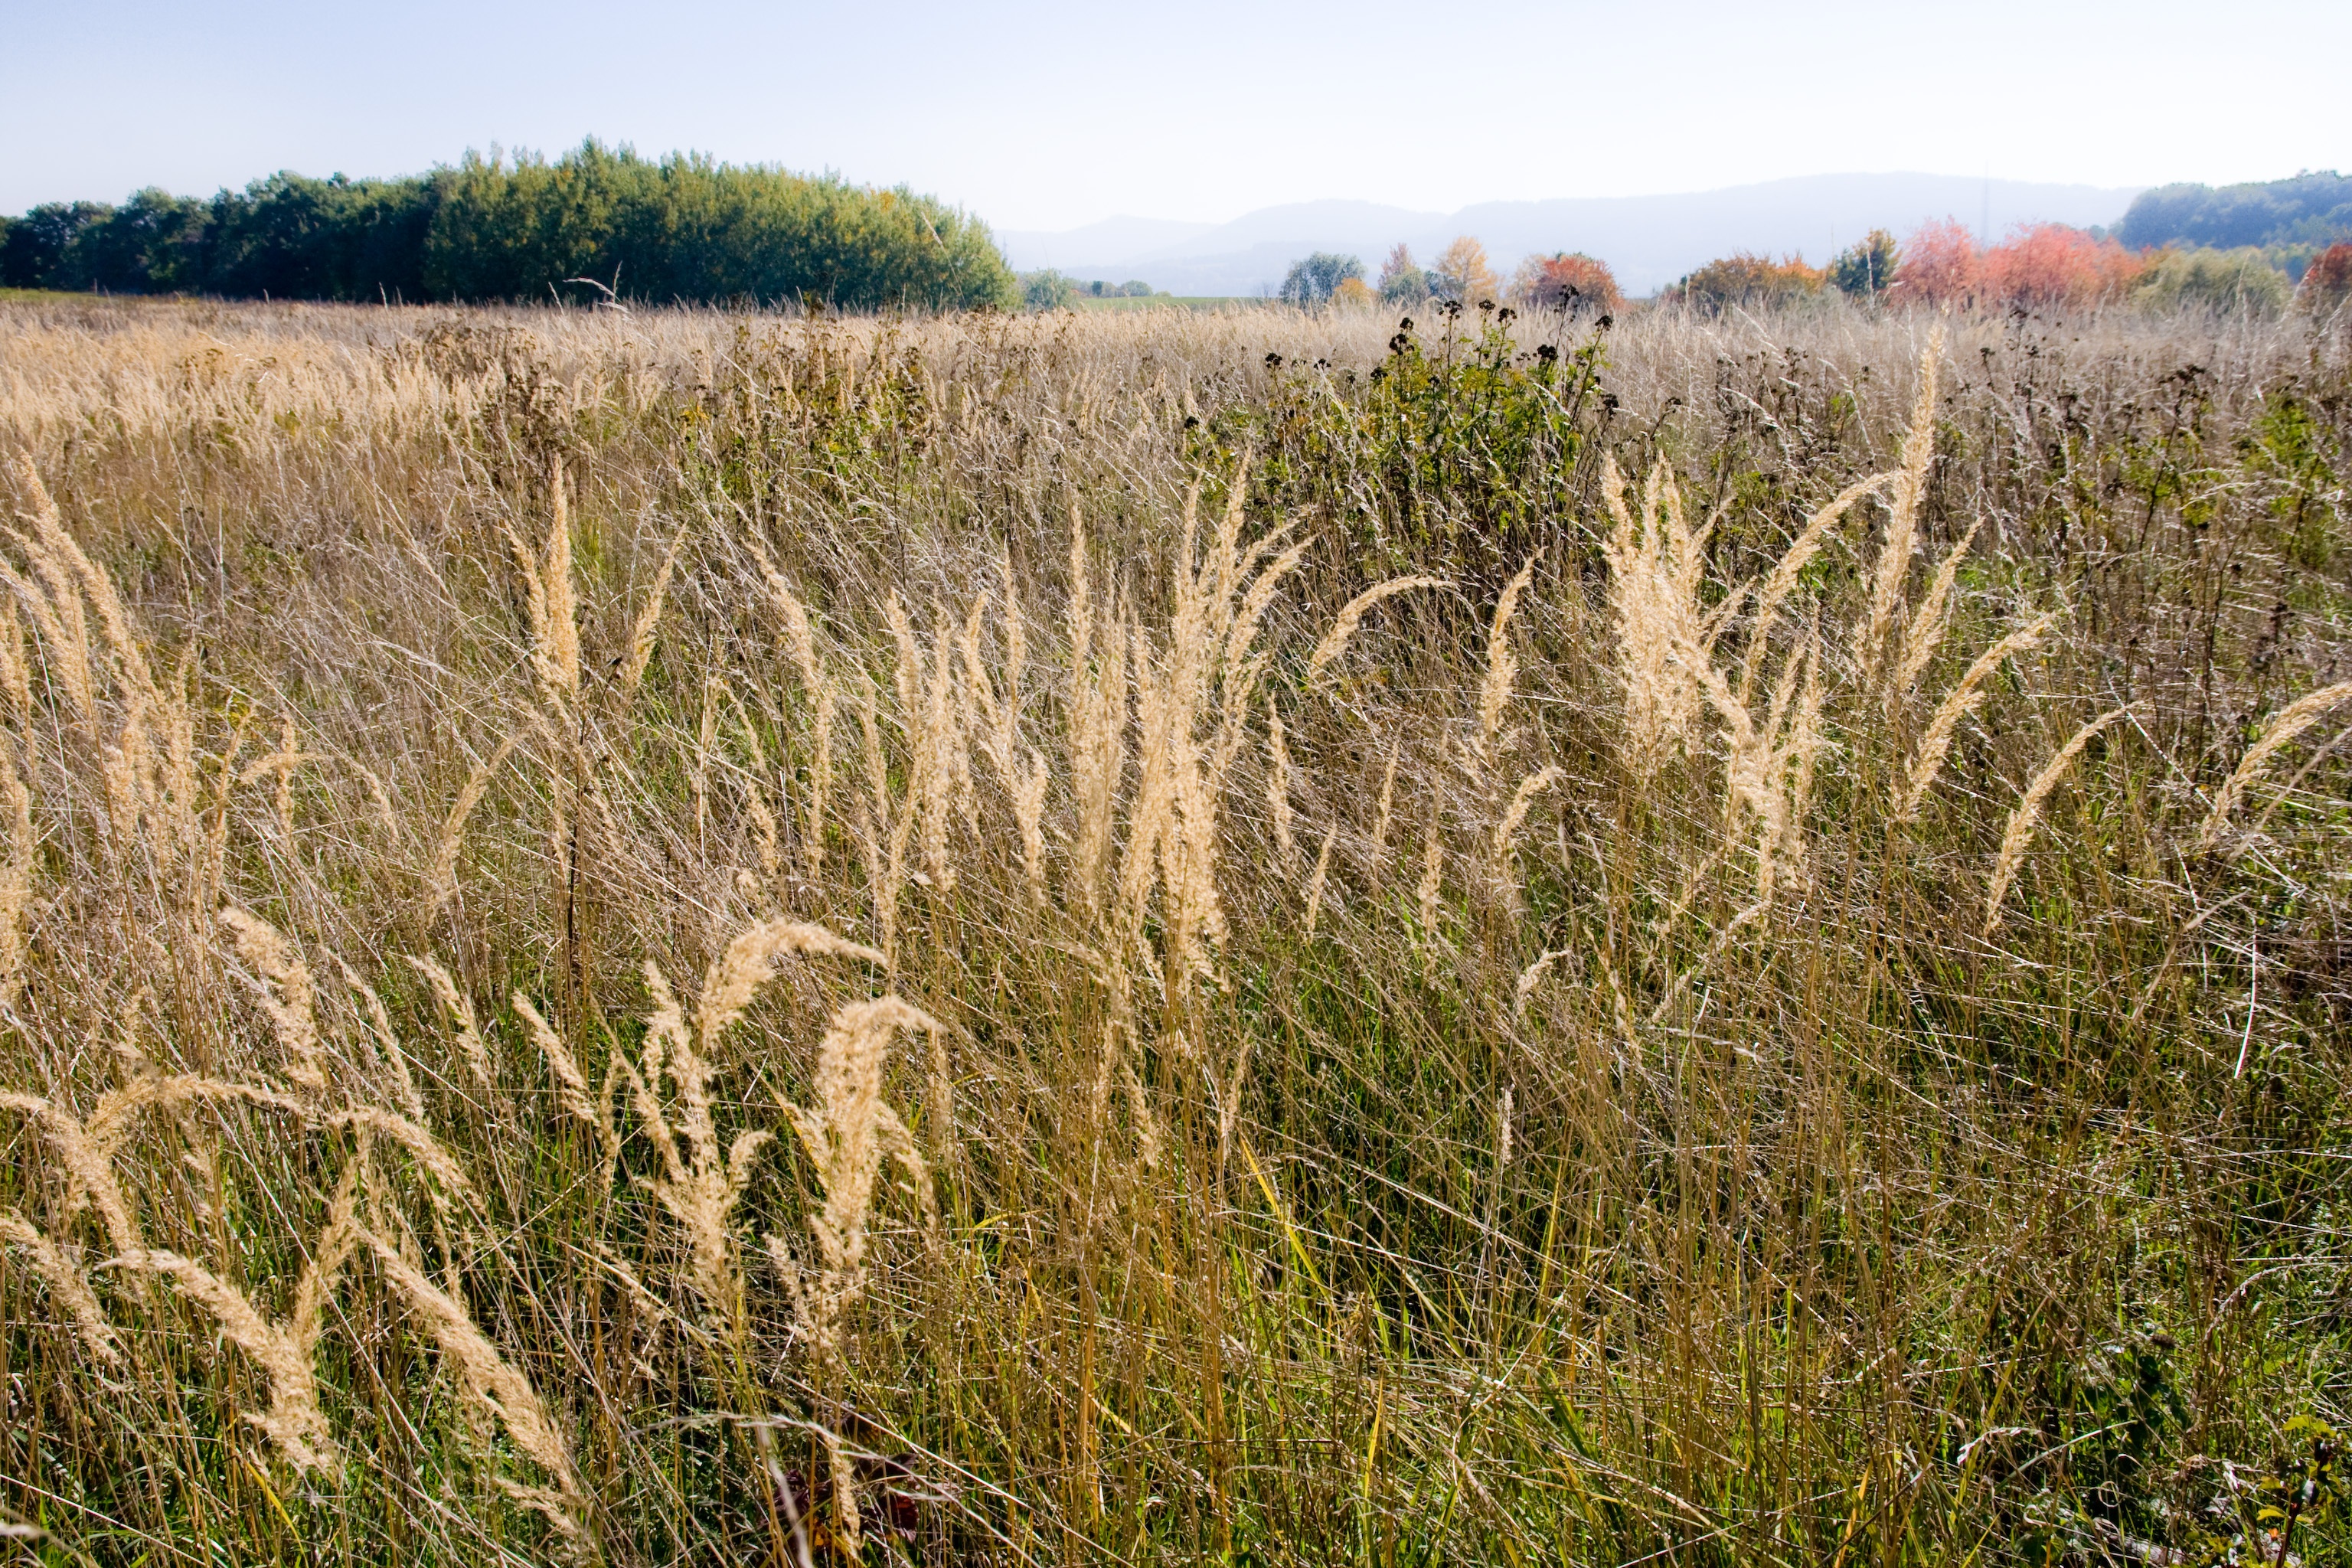
landscape, nature, grass, marsh, plant, field, lawn, meadow, prairie, crop, color, autumn, agriculture, flora, season, grassland, wetland, habitat, ecosystem, steppe, flowering plant, fen, north bohemia, natural environment, grass family, land plant, phragmites, shrubland